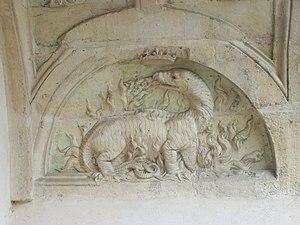
Le square Léopold-Achille est un square de Paris, situé dans le 3ᵉ arrondissement, dans le quartier des Archives.